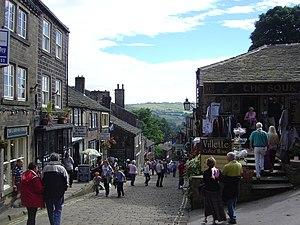
Haworth est un village du West Yorkshire, dont il constitue une des attractions touristiques, du fait de sa connexion étroite avec l'histoire des sœurs Brontë.
La famille Brontë [ˈbɹɒnteɪ] est une famille littéraire britannique du XIXᵉ siècle, dont la notoriété, qui s'étend à tous ses membres, est essentiellement due aux trois sœurs, poétesses et romancières, Charlotte, Emily et Anne. Elles publient des poèmes, puis des romans, d'abord sous des pseudonymes masculins. Leurs romans attirent immédiatement l'attention, pas toujours bienveillante, pour leur originalité et la passion qu'ils manifestent. Seul Jane Eyre, de Charlotte, connaît aussitôt le succès. Mais Wuthering Heights d'Emily, The Tenant of Wildfell Hall d'Anne et Villette de Charlotte sont admis plus tard parmi les grandes œuvres de la littérature.